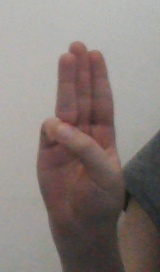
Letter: thaa